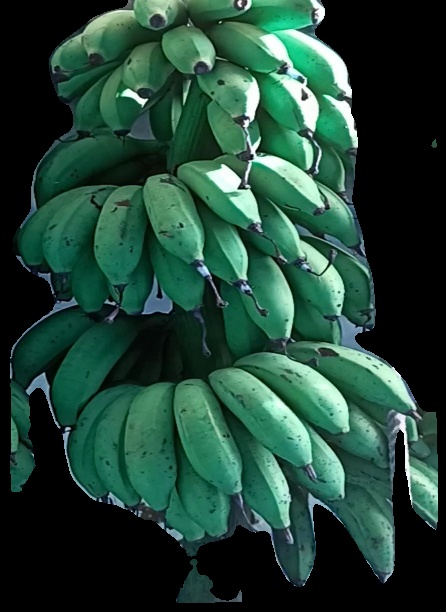
Variety: rasbale
Grade: grade2